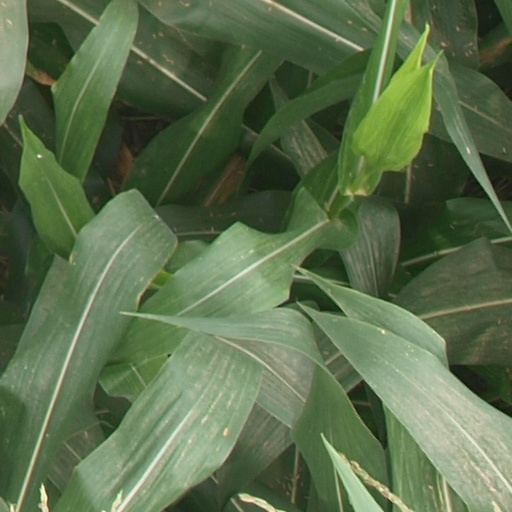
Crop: maize; corn